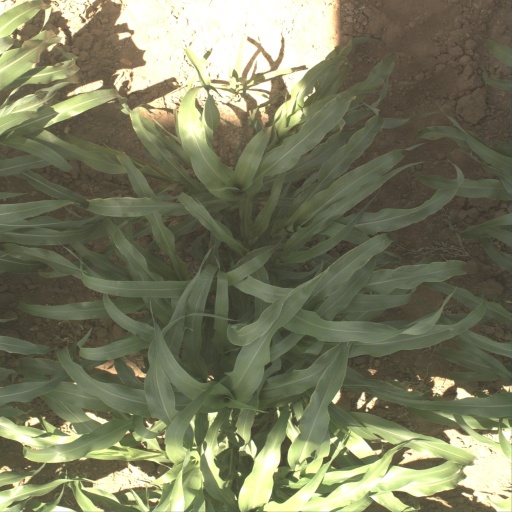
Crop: sorghum